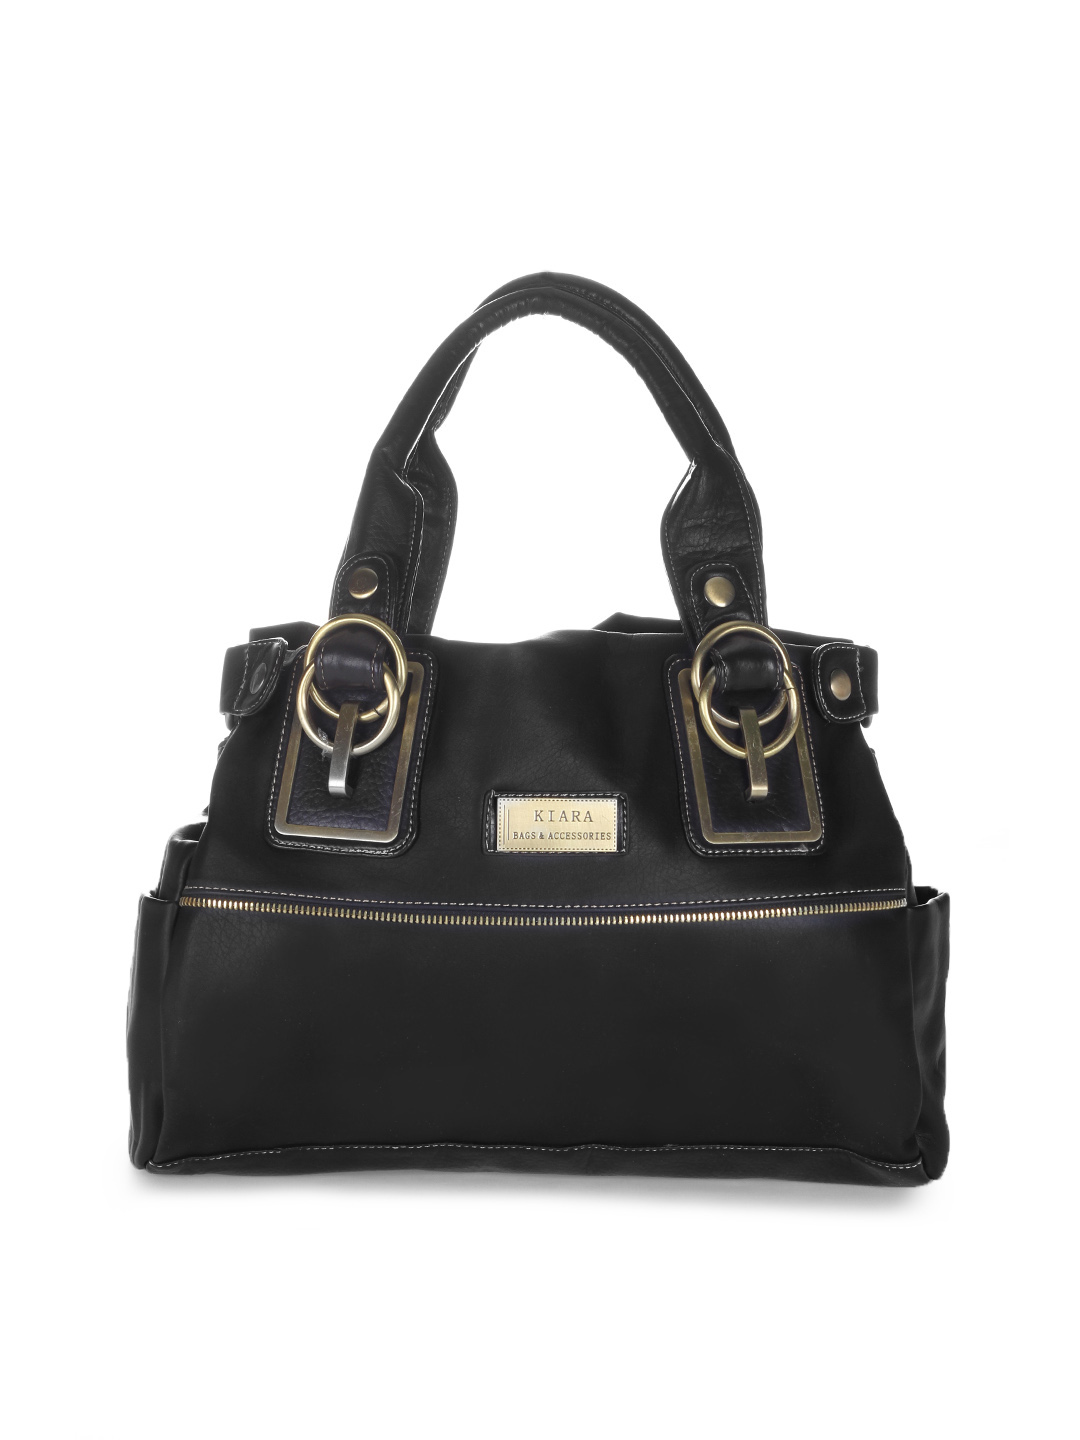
Kiara Women Black Handbag
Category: Accessories / Bags / Handbags
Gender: Women
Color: Black
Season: Summer 2012
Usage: Casual